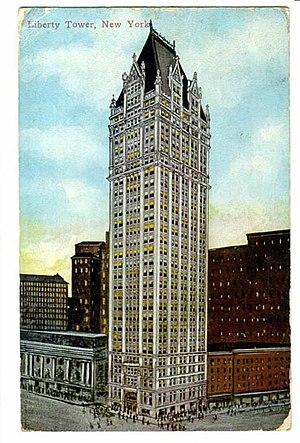
La Liberty Tower, anciennement Sinclair Oil Building est un gratte-ciel situé au 55 Liberty Street, à son intersection avec la Nassau Street, dans le Financial District de Manhattan à New York. La construction a débuté en 1909 pour s'achever en 1910 : la tour était alors occupée par des bureaux. Elle a été dessinée par l'architecte chicagoan Henry Ives Cobb, dans un style néo-gothique.